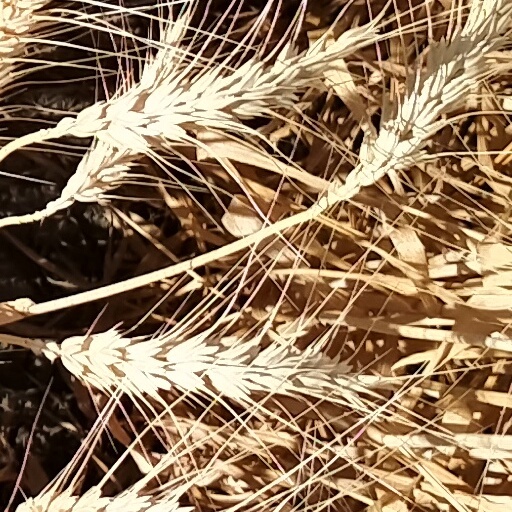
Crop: wheat